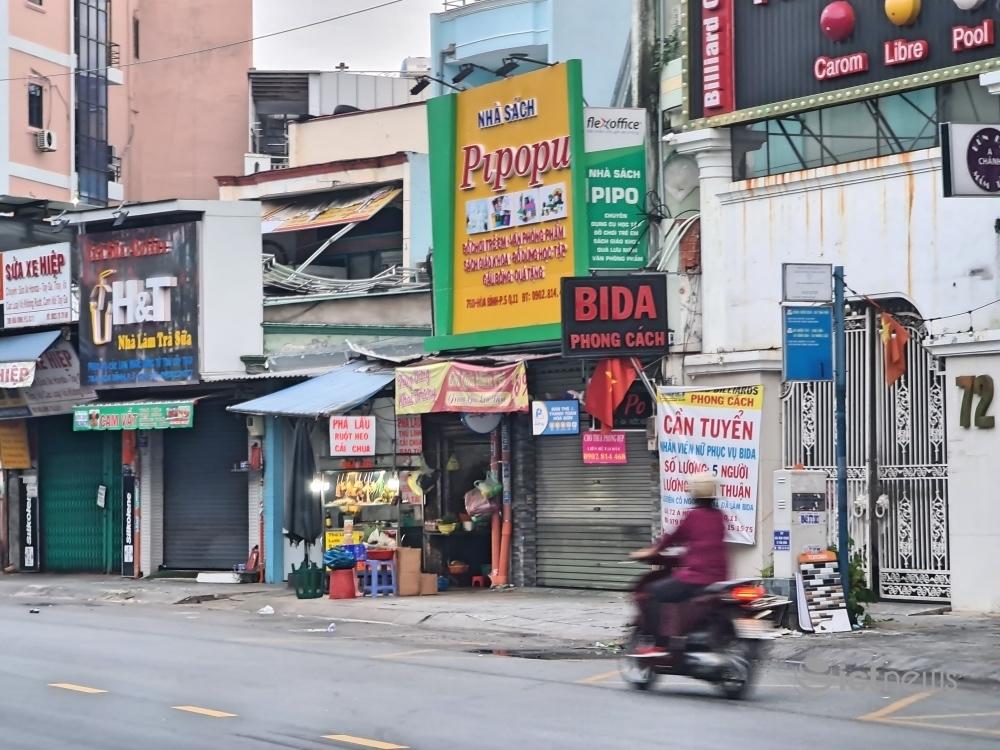
có một chiếc xe máy đang tham gia giao thông